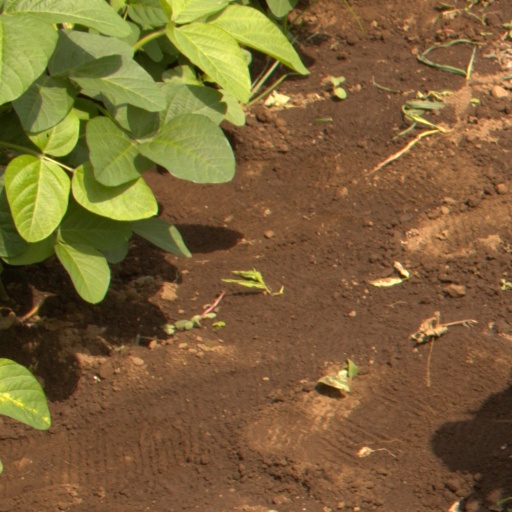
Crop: soybean